June Bevan

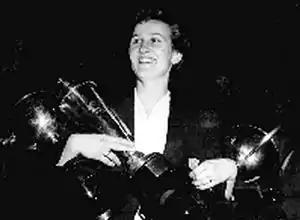
June Bevan

June Bevan (born 9 June 1931) is an Australian badminton player who has played on a national and international level.